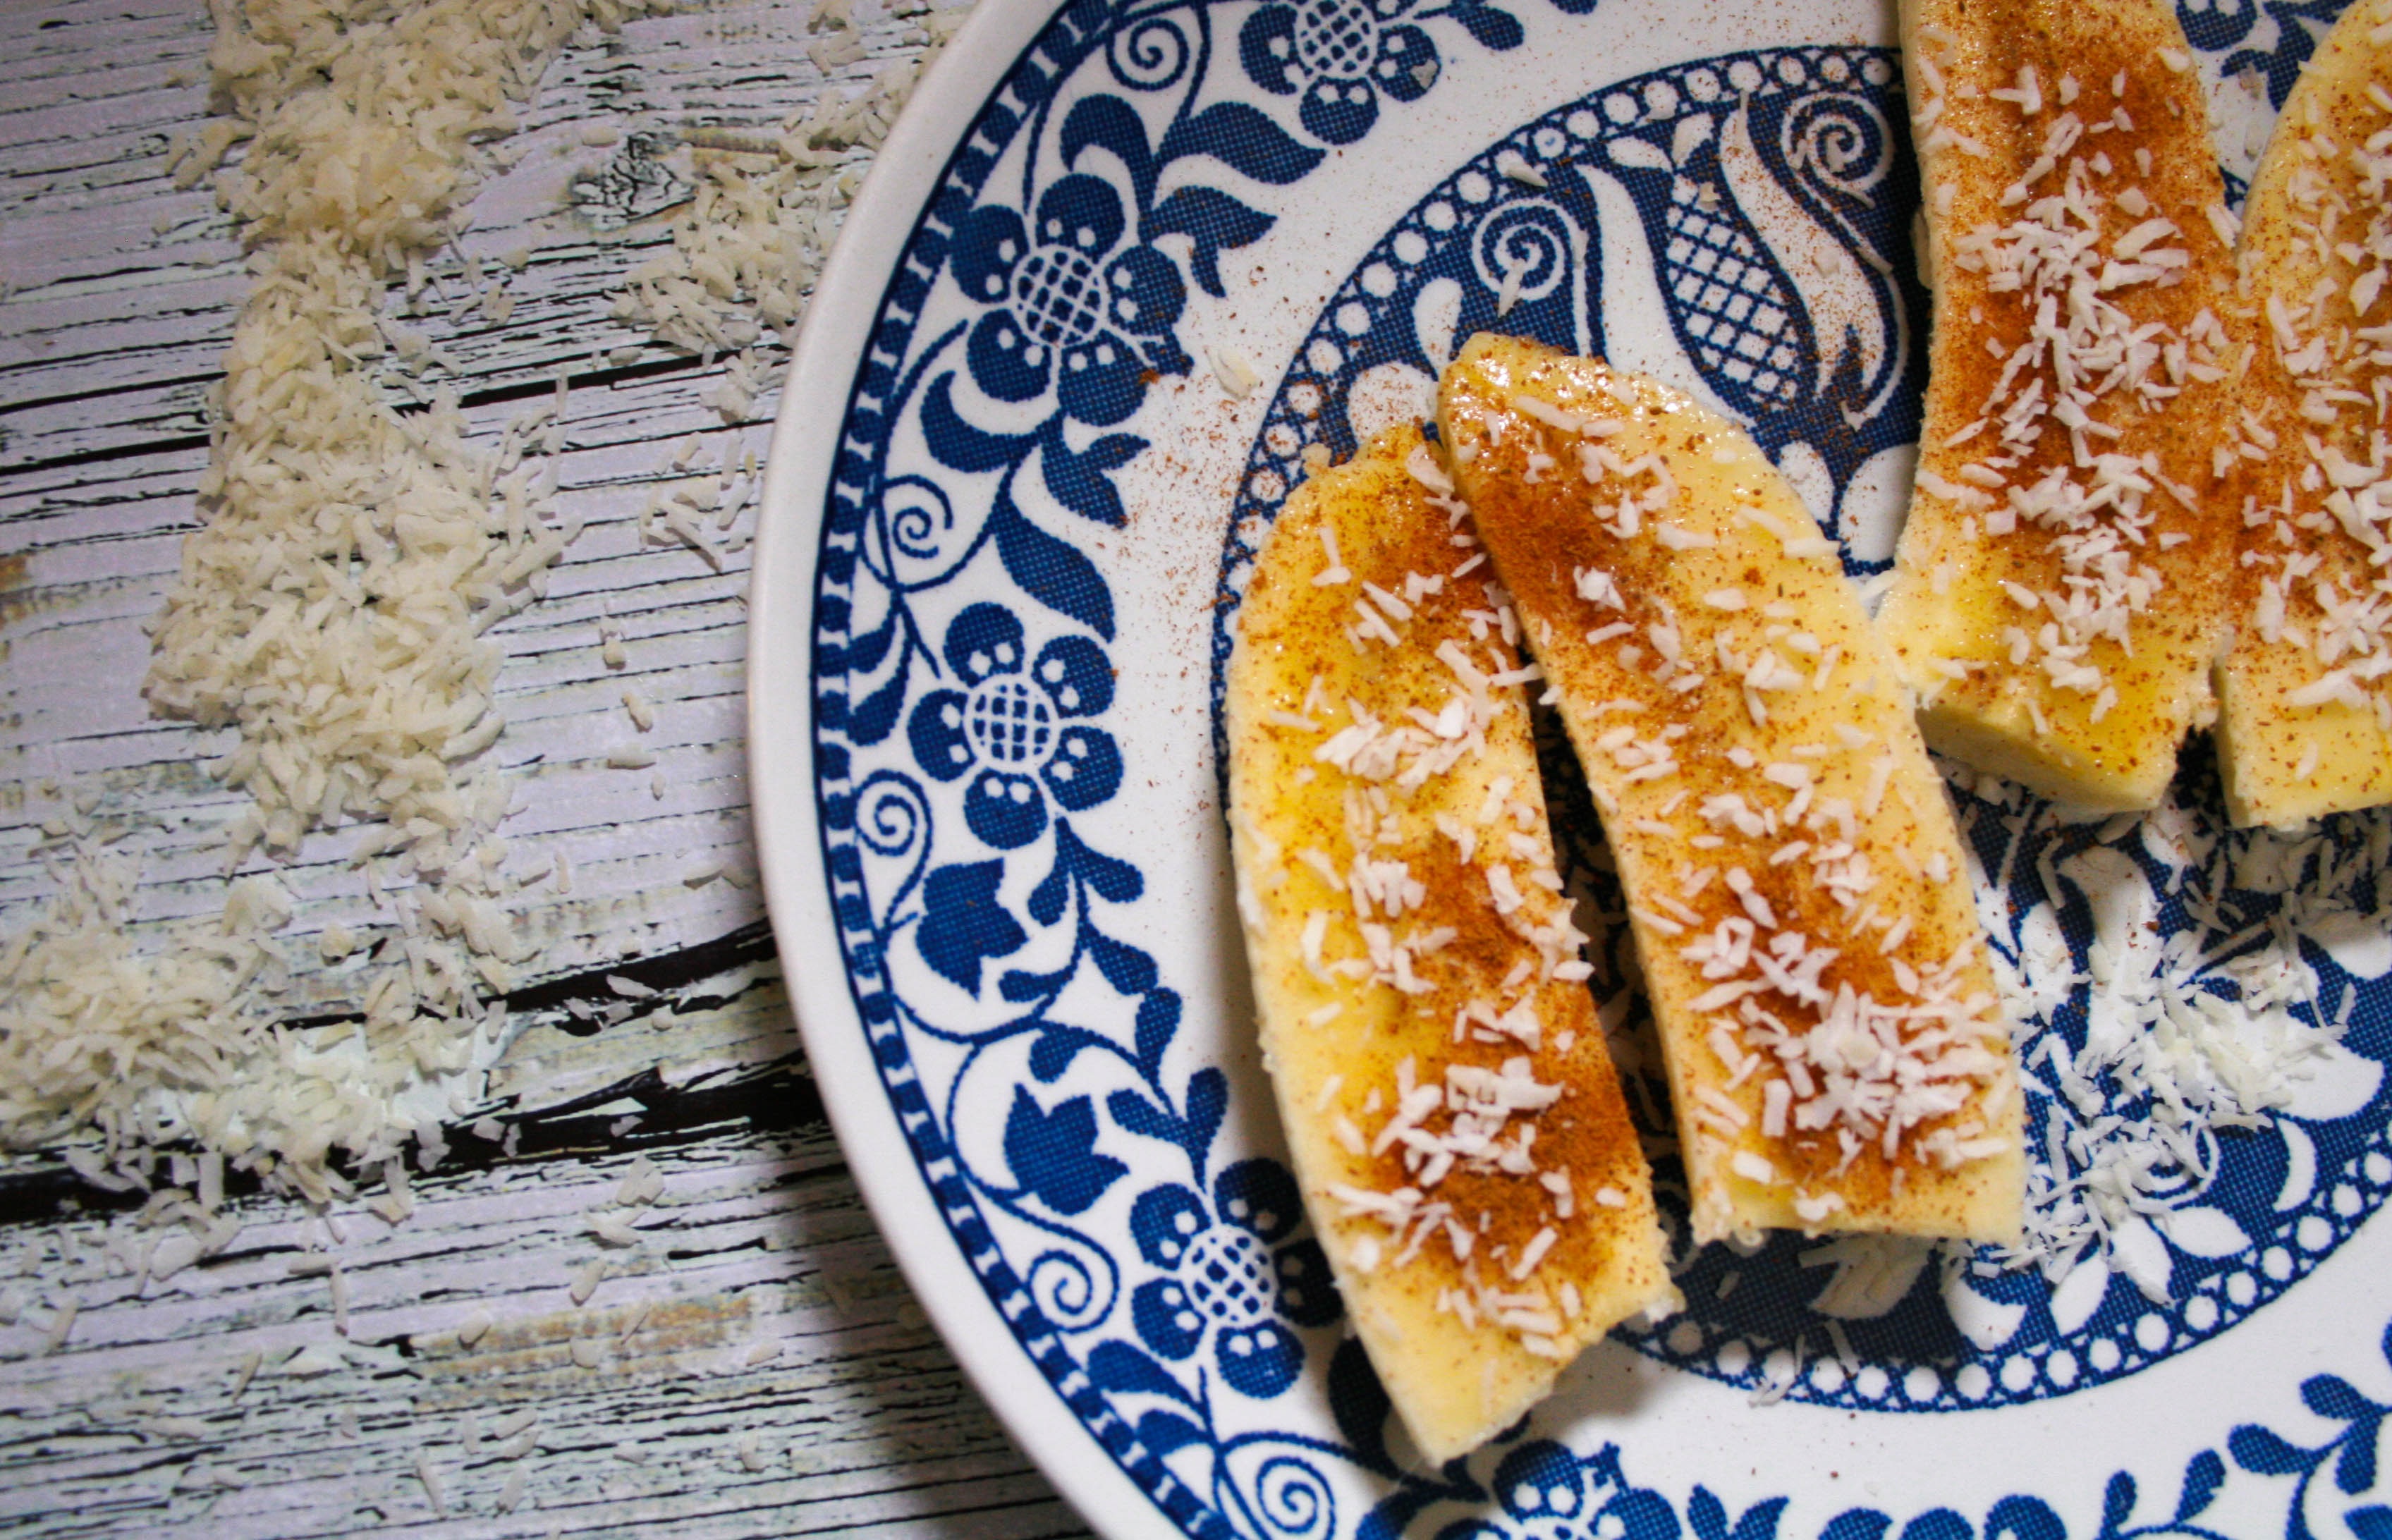
dish, meal, food, produce, fresh, weight, breakfast, dessert, cuisine, asian food, fresh fruit, eating, nutrition, fruits, vegan, vegetarian, diet, healthy food, healthy eating, organic, baked goods, dieting, fresh food, fruits and vegetables, healthy diet, health food, fruit and vegetables, snack food